Paraset

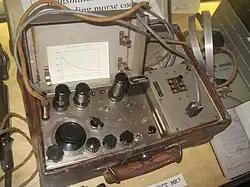
Paraset Mk. 7 at Bletchley Park museum

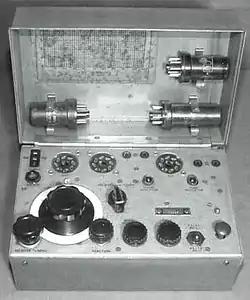
Hand-made replica "Paraset"

The Paraset was a small, low-power, thermionic valve, CW-only radio transmitter-receiver supplied to the resistance groups in France, Belgium and the Netherlands during World War II.